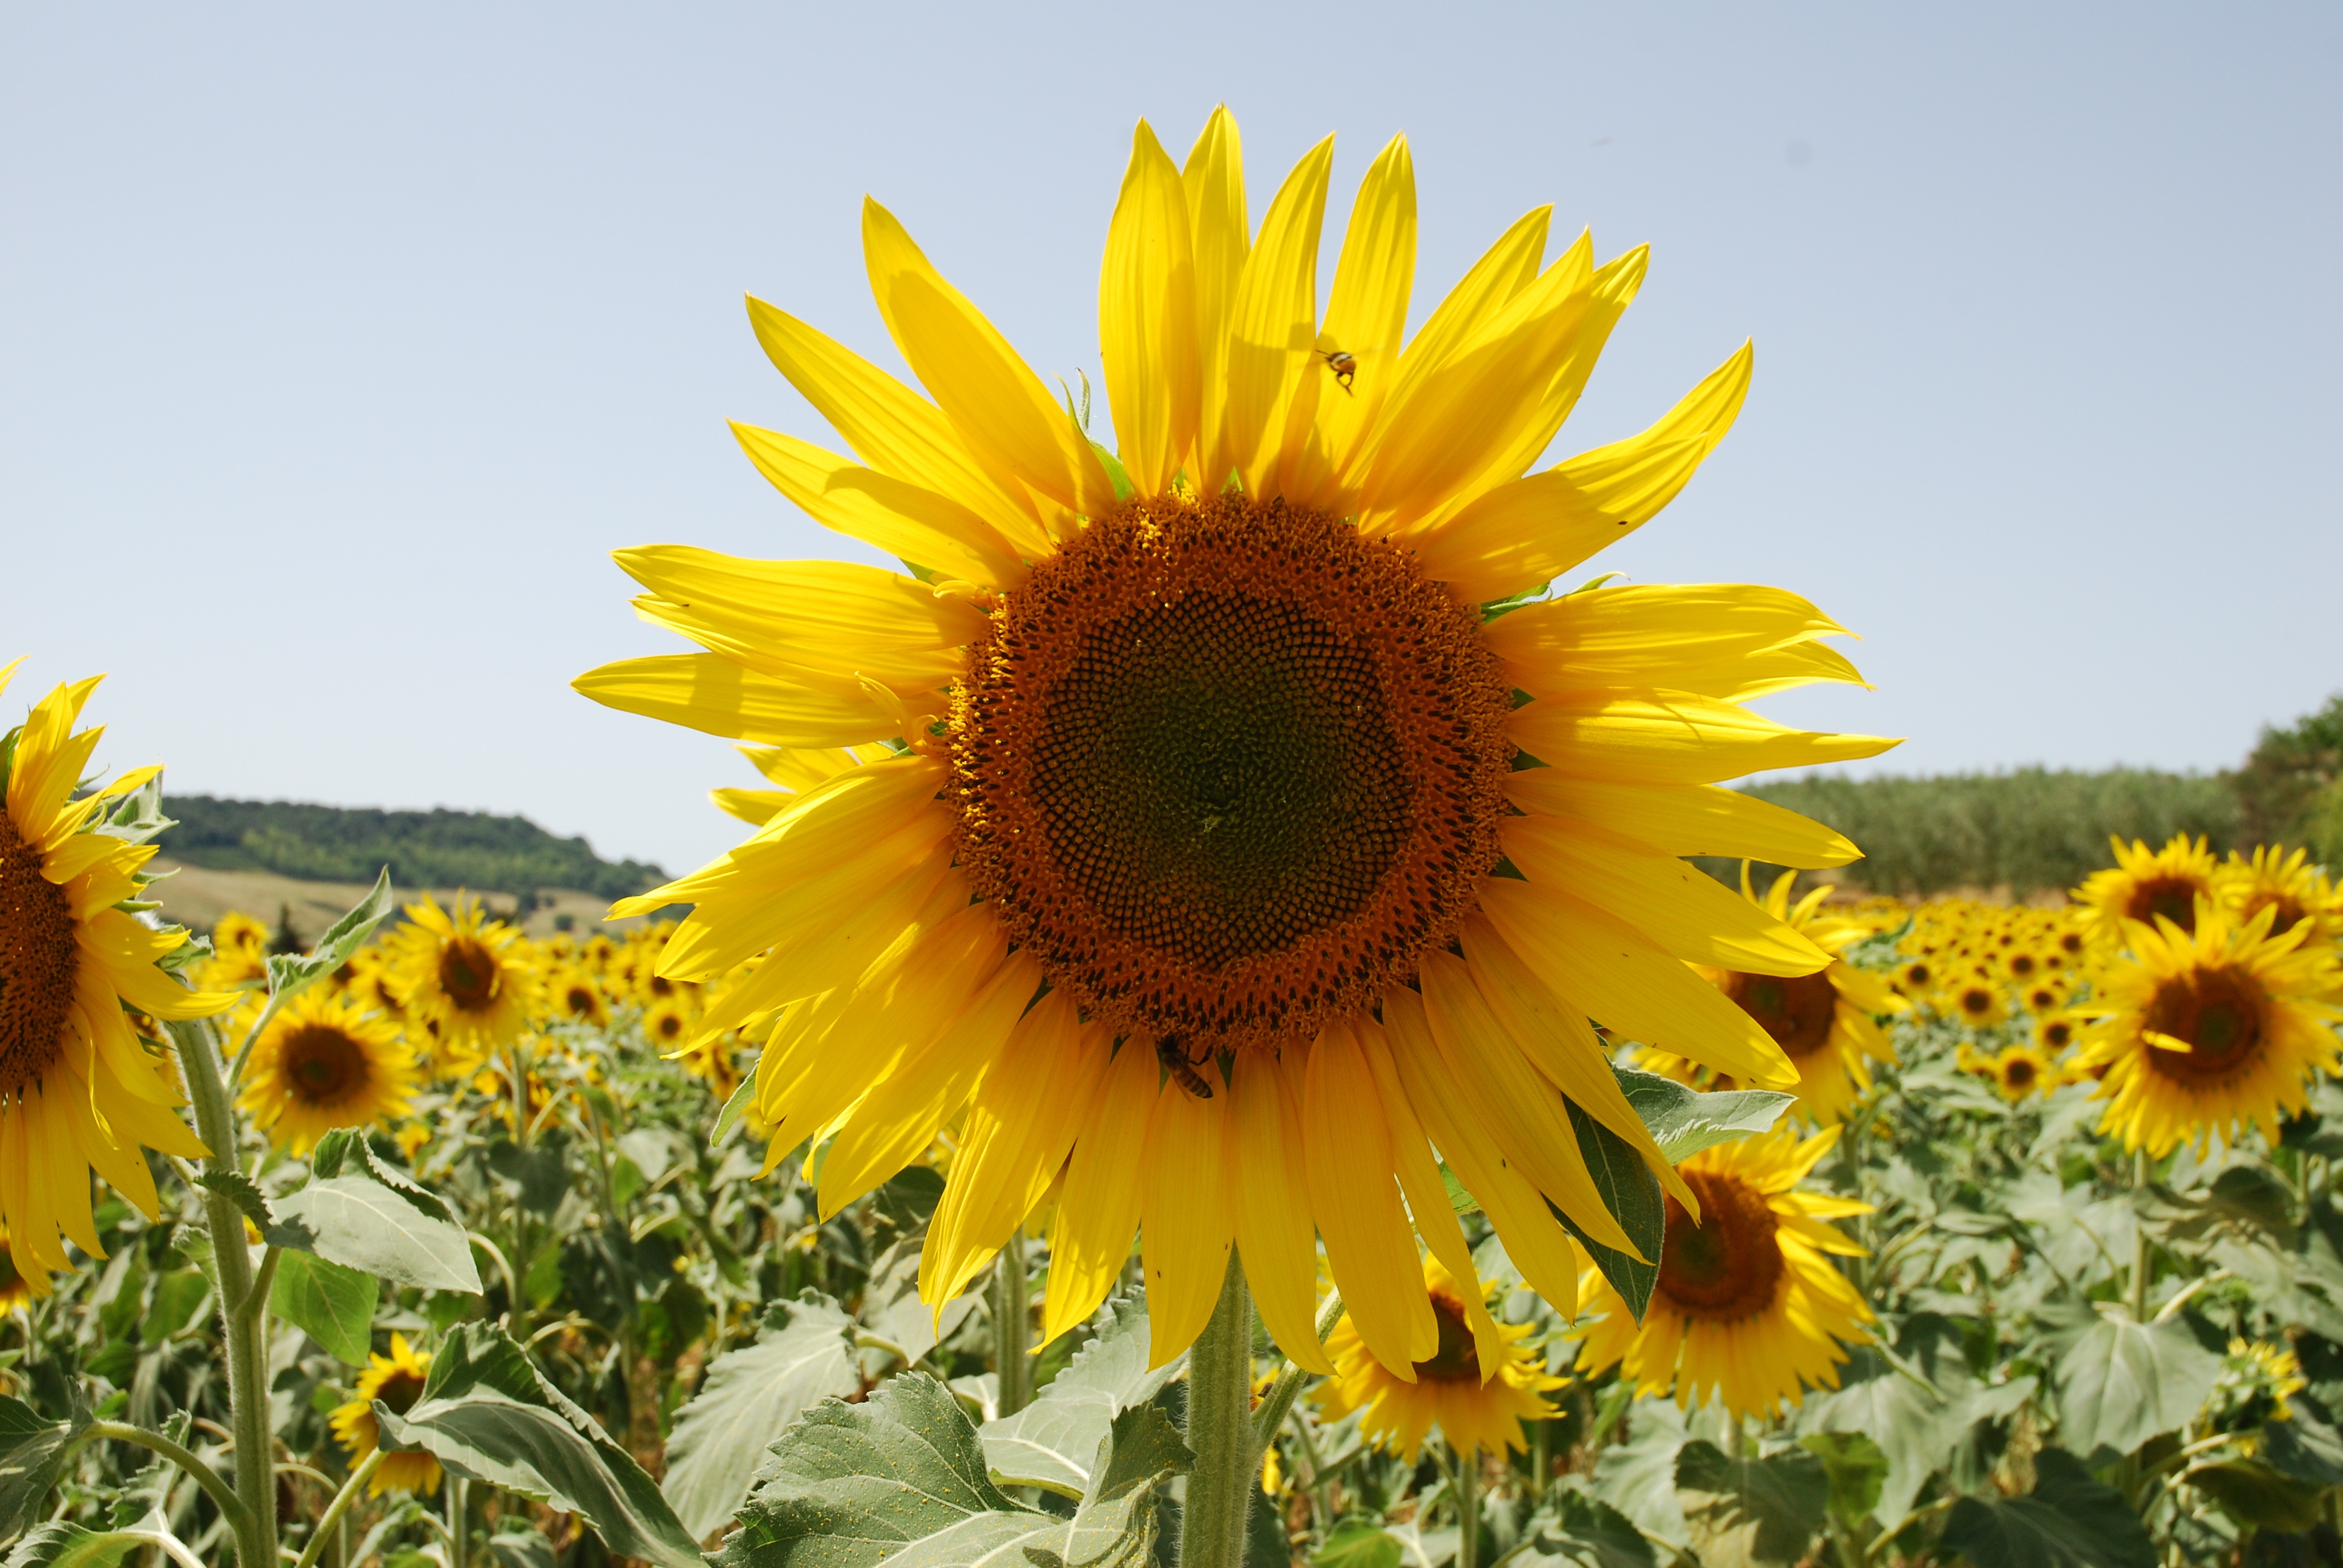
landscape, plant, sky, field, flower, summer, tourist, produce, insect, natural, holiday, italy, yellow, agriculture, flora, sunflower, cereal, flowers, colors, bee, mark, vegetarian food, flowering plant, daisy family, sunflower seed, annual plant, land plant